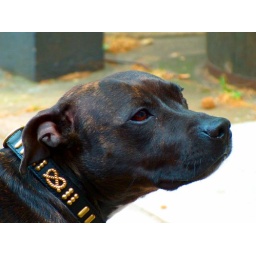
&lt;b&gt;I met this cute little girl on the street while I was in London! Her name is Lady!&lt;/b&gt;